Miguel Cotto vs. Antonio Margarito

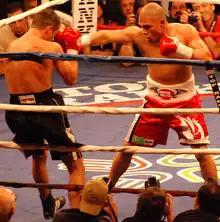
Miguel Cotto (right) against Oktay Urkal on March 3, 2007

After making six successful defenses of the World Boxing Organization (WBO) light welterweight title, Cotto moved up in weight class to the welterweight division and defeated Carlos Quintana on December 2, 2006 to win the World Boxing Association (WBA) welterweight title. Cotto's first title defense came against mandatory challenger Oktay Urkal in a bout that took place on March 3, 2007, at the Roberto Clemente Coliseum in San Juan, Puerto Rico. A mandatory challenger is a boxer who is chosen by a boxing organization to fight for their title. If the champion decides not to defend the title against the mandatory challenger, the boxing organization strips him of his title. In attendance for the bout was former undisputed welterweight champion Zab Judah, who was expected to be Cotto's next opponent as long as Cotto defeated Urkal and Judah won his fight in April. Cotto displayed a dominant performance against Urkal, eventually to the point where Urkal's corner retired in the eleventh round. On April 13, 2007, Judah's match with journeyman boxer Ruben Galvan ended in a no contest after a severe cut opened up around Galvan's hairline, which was ruled to have been caused by Judah's elbow. Despite the no contest, the bout between Cotto and Judah went ahead as planned, taking place at Madison Square Garden in New York City on June 9, 2007. In front of a sellout crowd of 20,658, Cotto defeated Judah by technical knockout in the eleventh round.